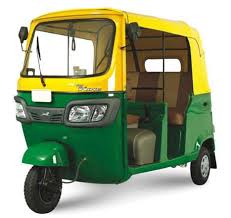
Vehicle type: Auto Rickshaws